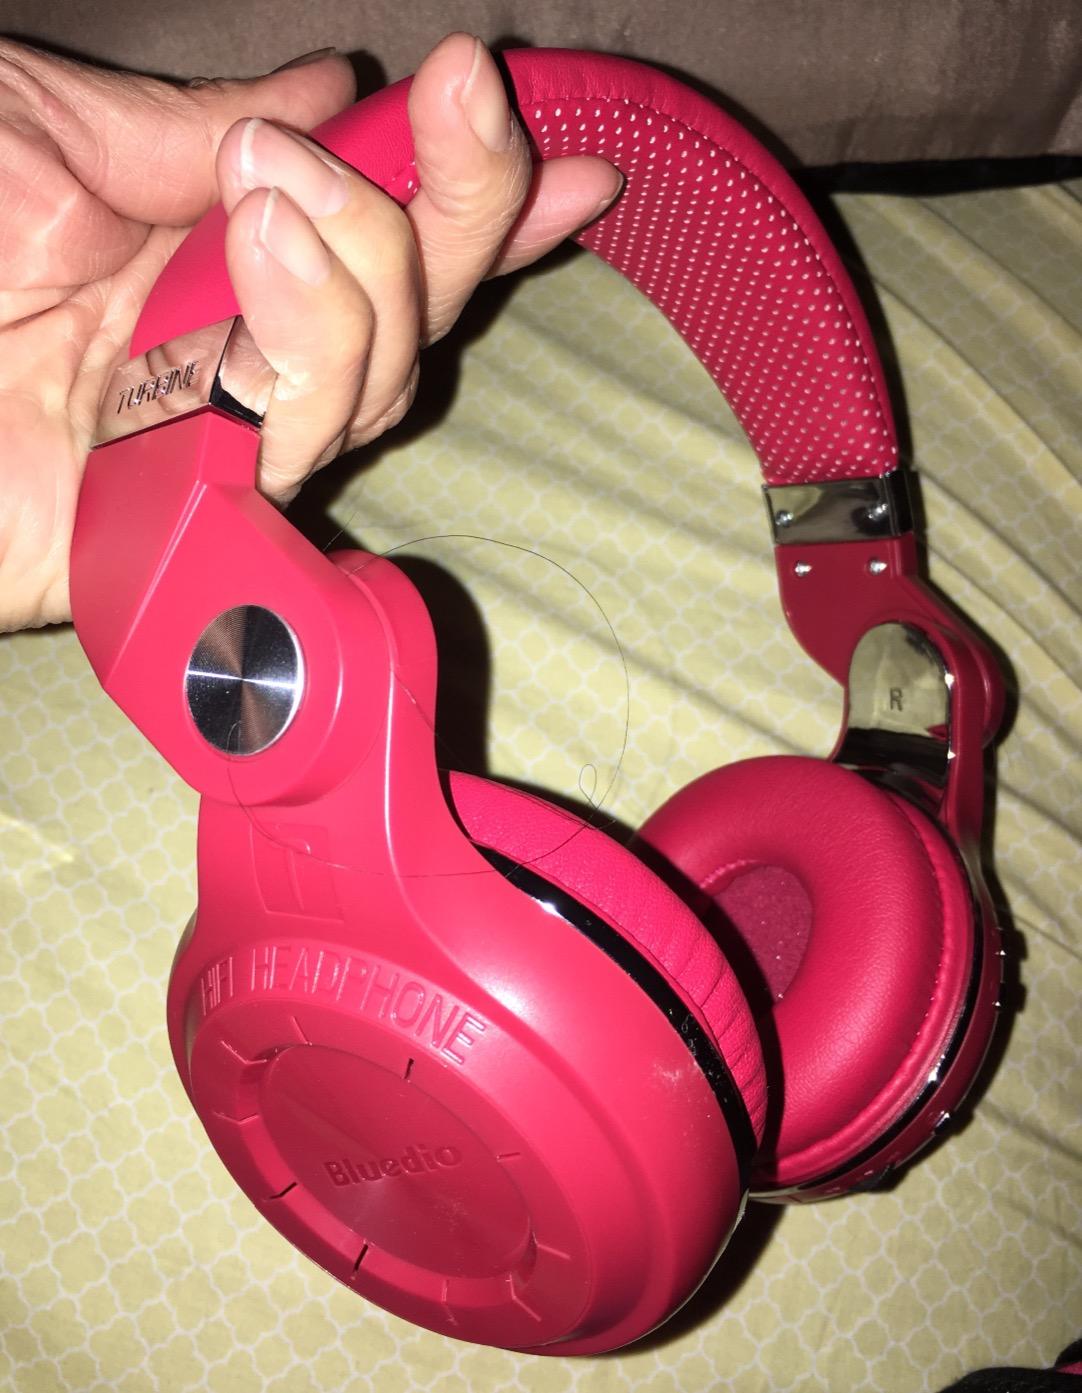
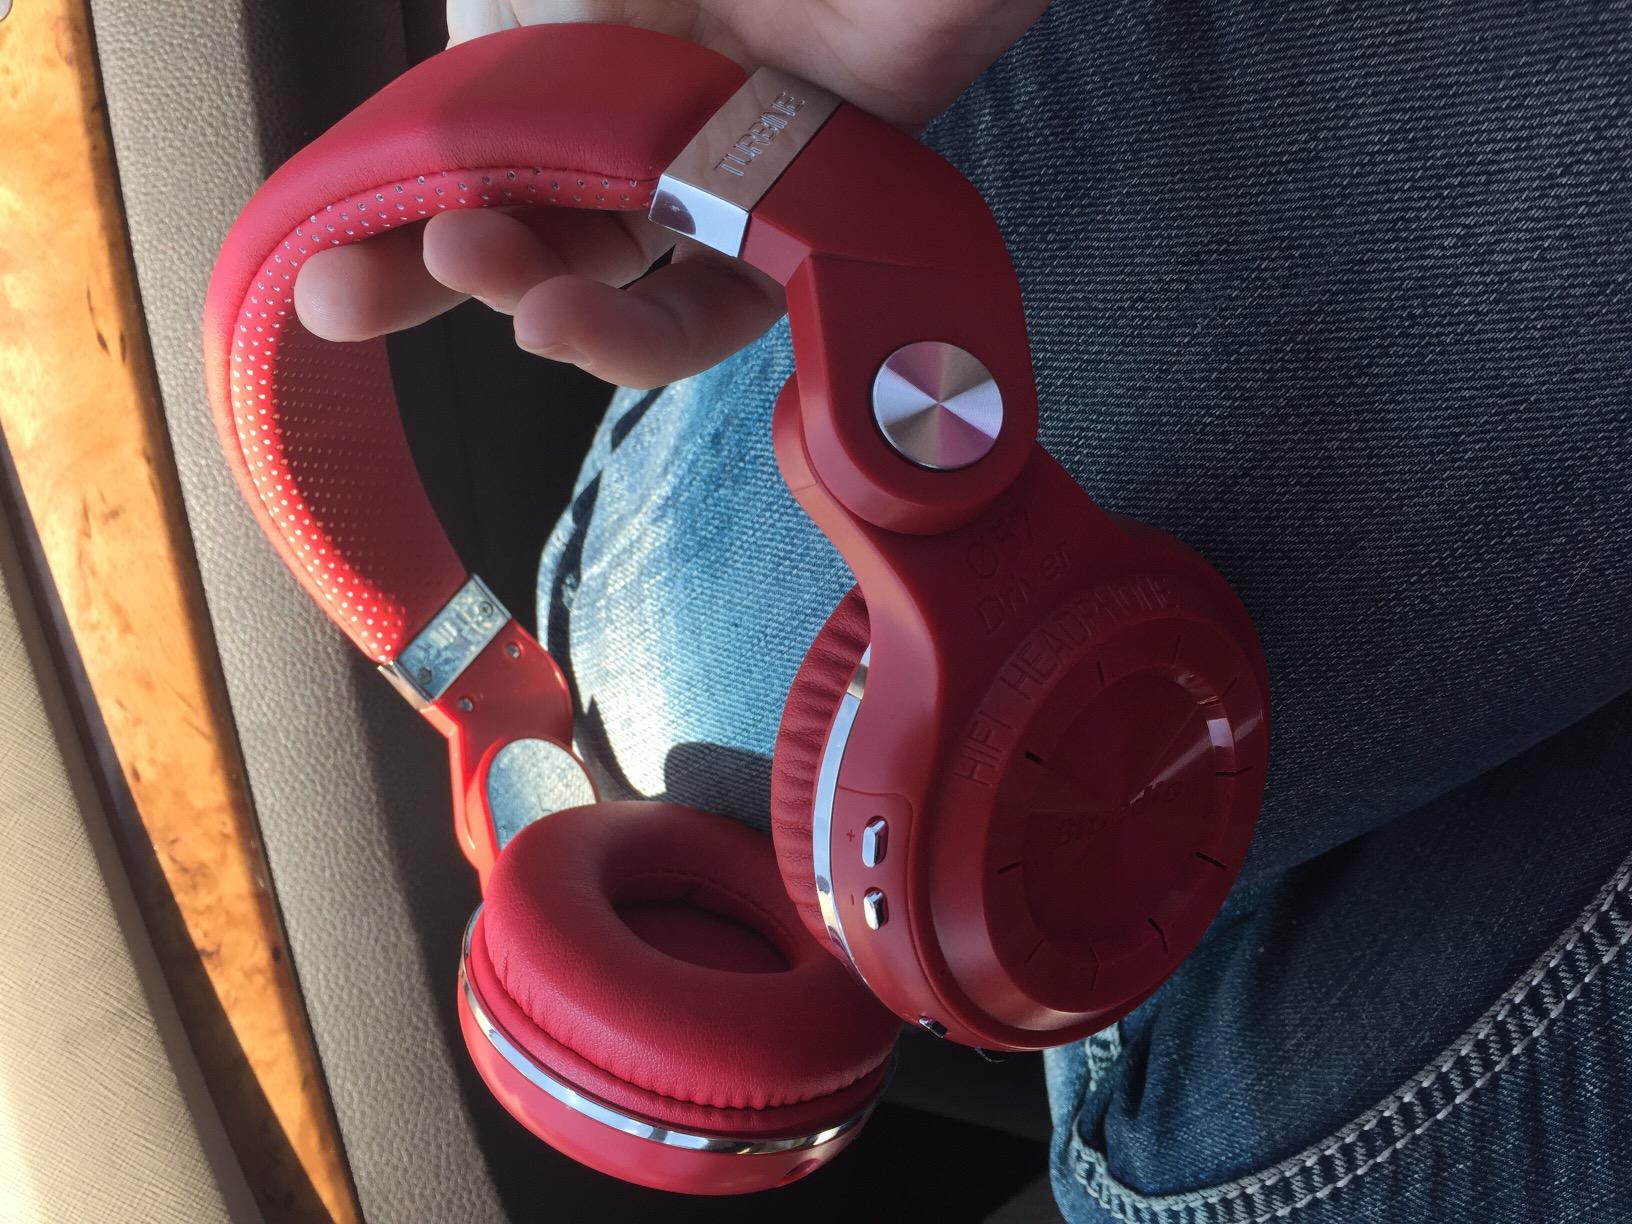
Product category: headphones
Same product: yes